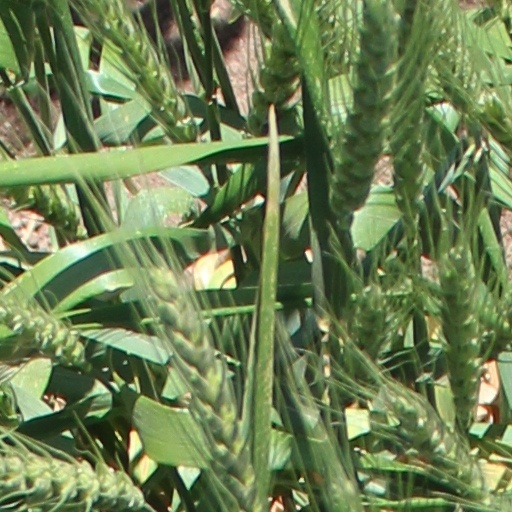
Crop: wheat